Sama Dizayee

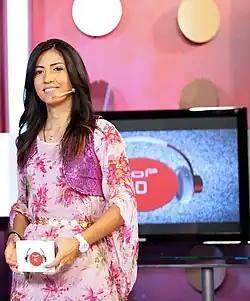
Sama Dizayee wearing the Kurdish traditional costume on her weekly TV show Top 10 on Al Sumaria TV Satellite Channe

Dizayee comes from a politically active family in the region. She graduated with a degree in Political Science and International Relations, aspiring to pursue a political career in Kurdistan. Currently, she is reporting on international, Iraqi, and Kurdish politics, contributing as a political analyst and writer on national and international news publications including Voice of America, Associated Press (AP), BBC World Service, BBC World News, and The Kurdish Globe (National Newspaper).